Honda Accord

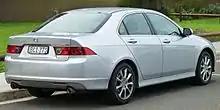
Seventh generation Accord (Japan, Europe and Australasia)

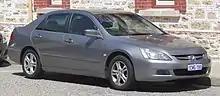
Honda Accord (North America and Asia Pacific)

Unlike previous generations of the Honda Vigor, which were simply upmarket versions of the Accord, the third generation 'CB5' model was spun off as a model in its own right and was based on a different platform which featured a longitudinal engine layout compared to the transverse set-up of the Accord. A sister model to the Vigor, the Honda Inspire, was also unveiled in 1989 and, bar a different front grille, front and rear lights, and bumpers, sported identical bodywork. The Vigor was available in the United States and Canada under the Acura brand.